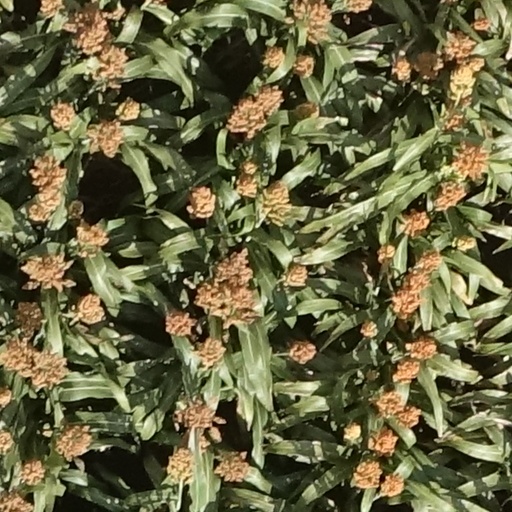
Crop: sorghum